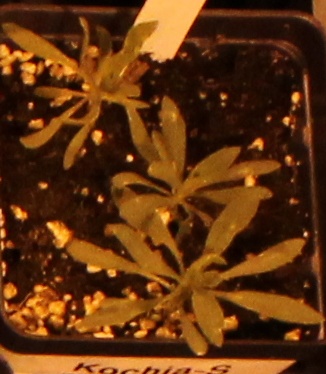
Label: Kochia